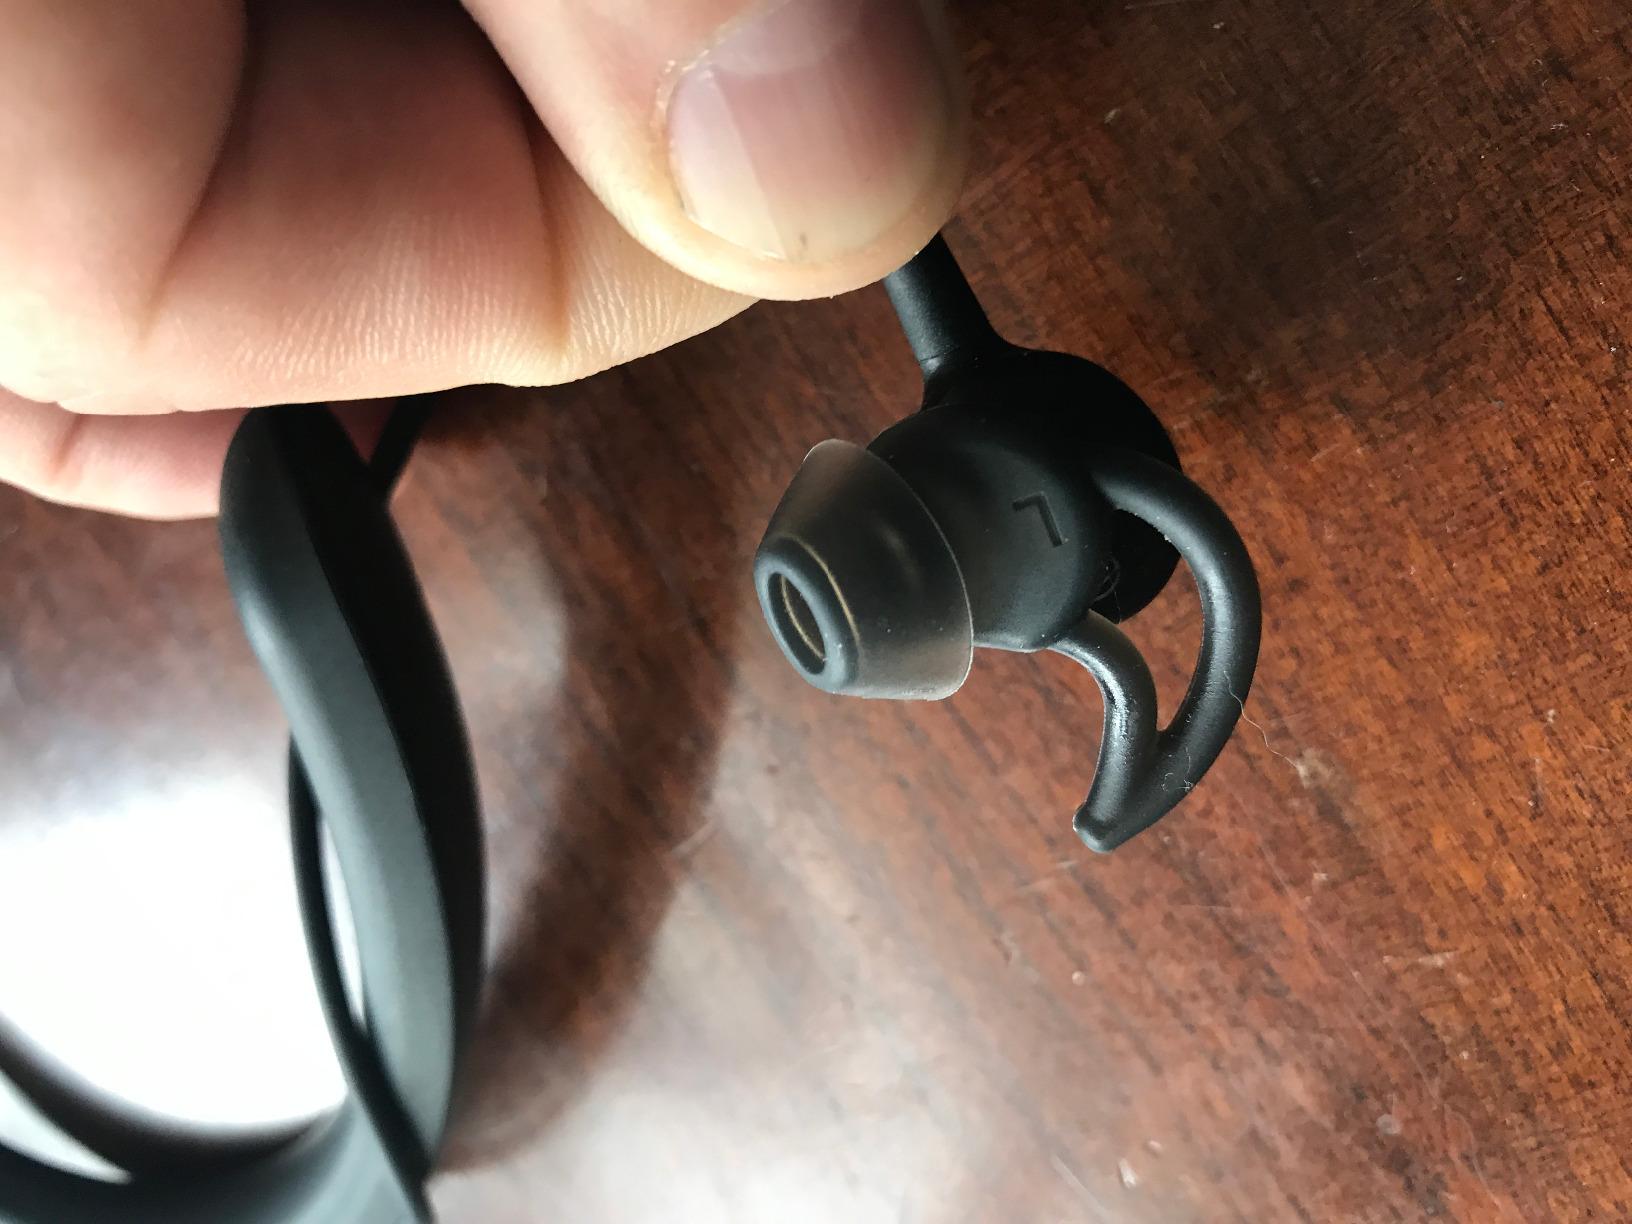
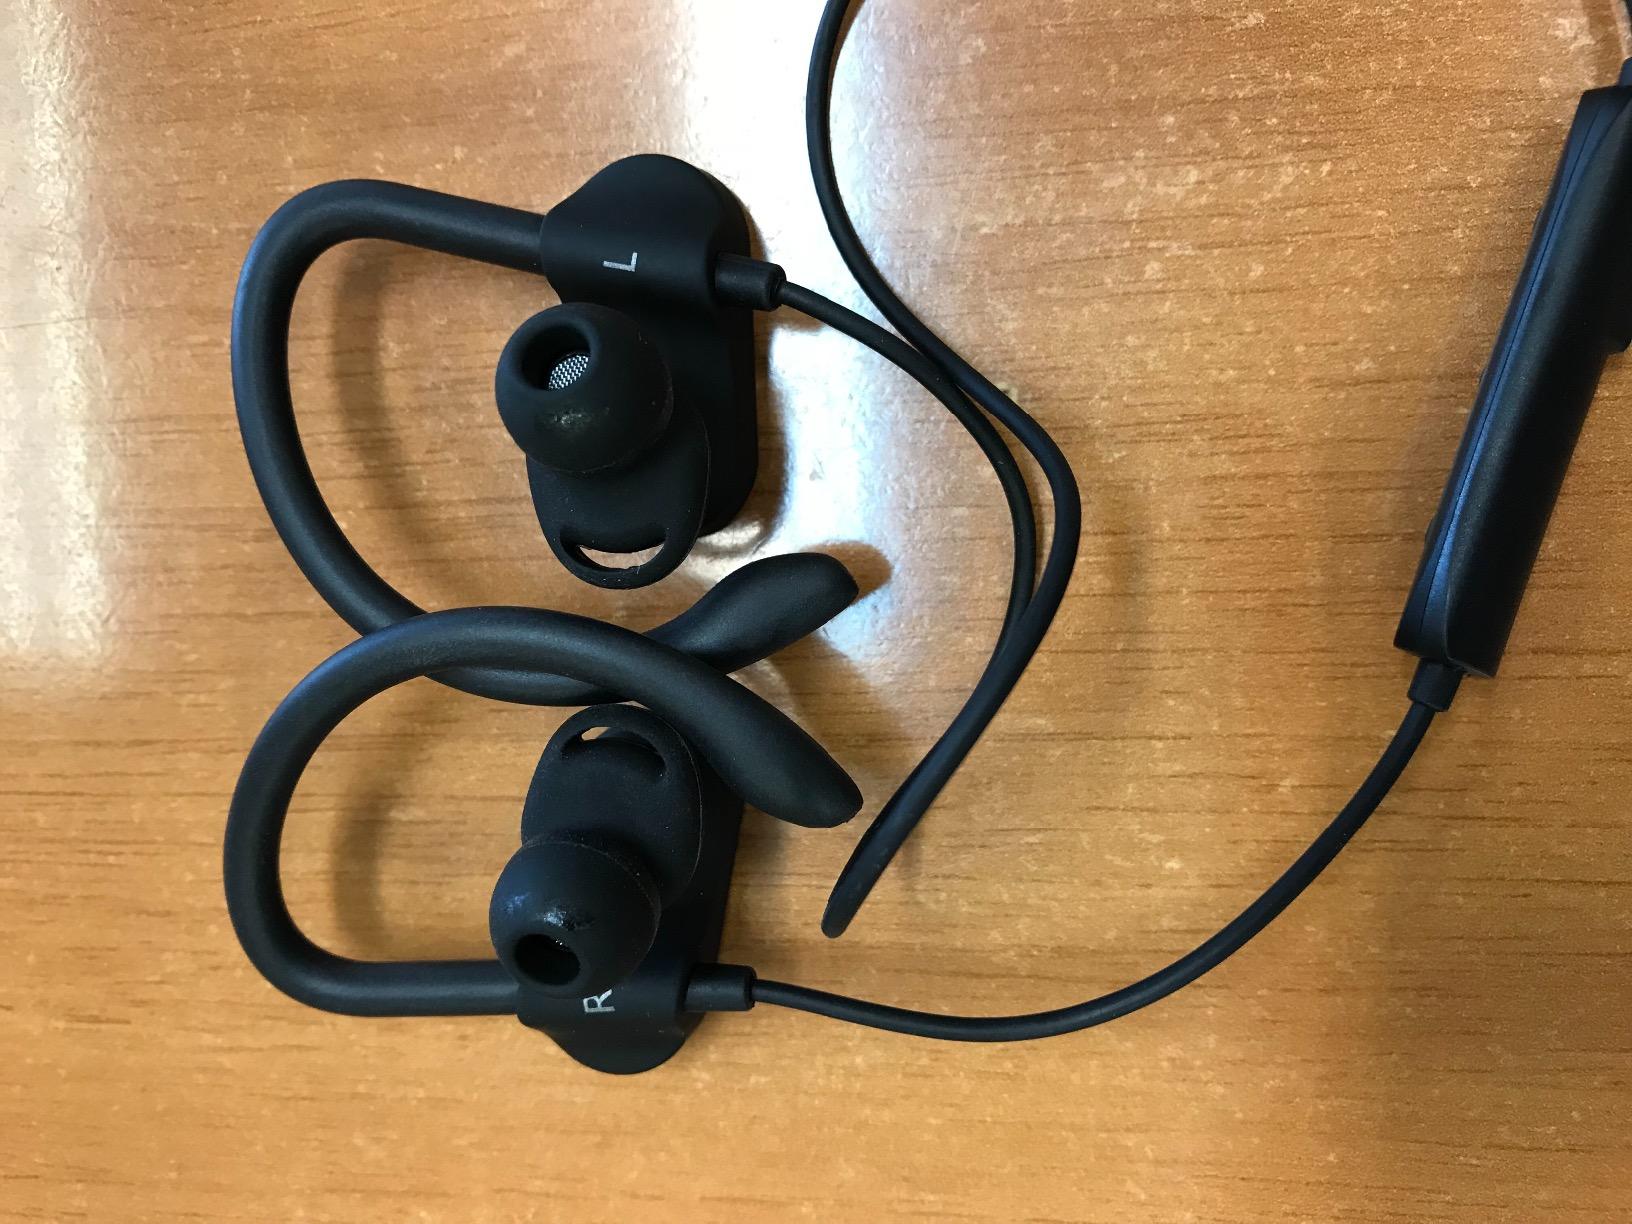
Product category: headphones
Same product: no